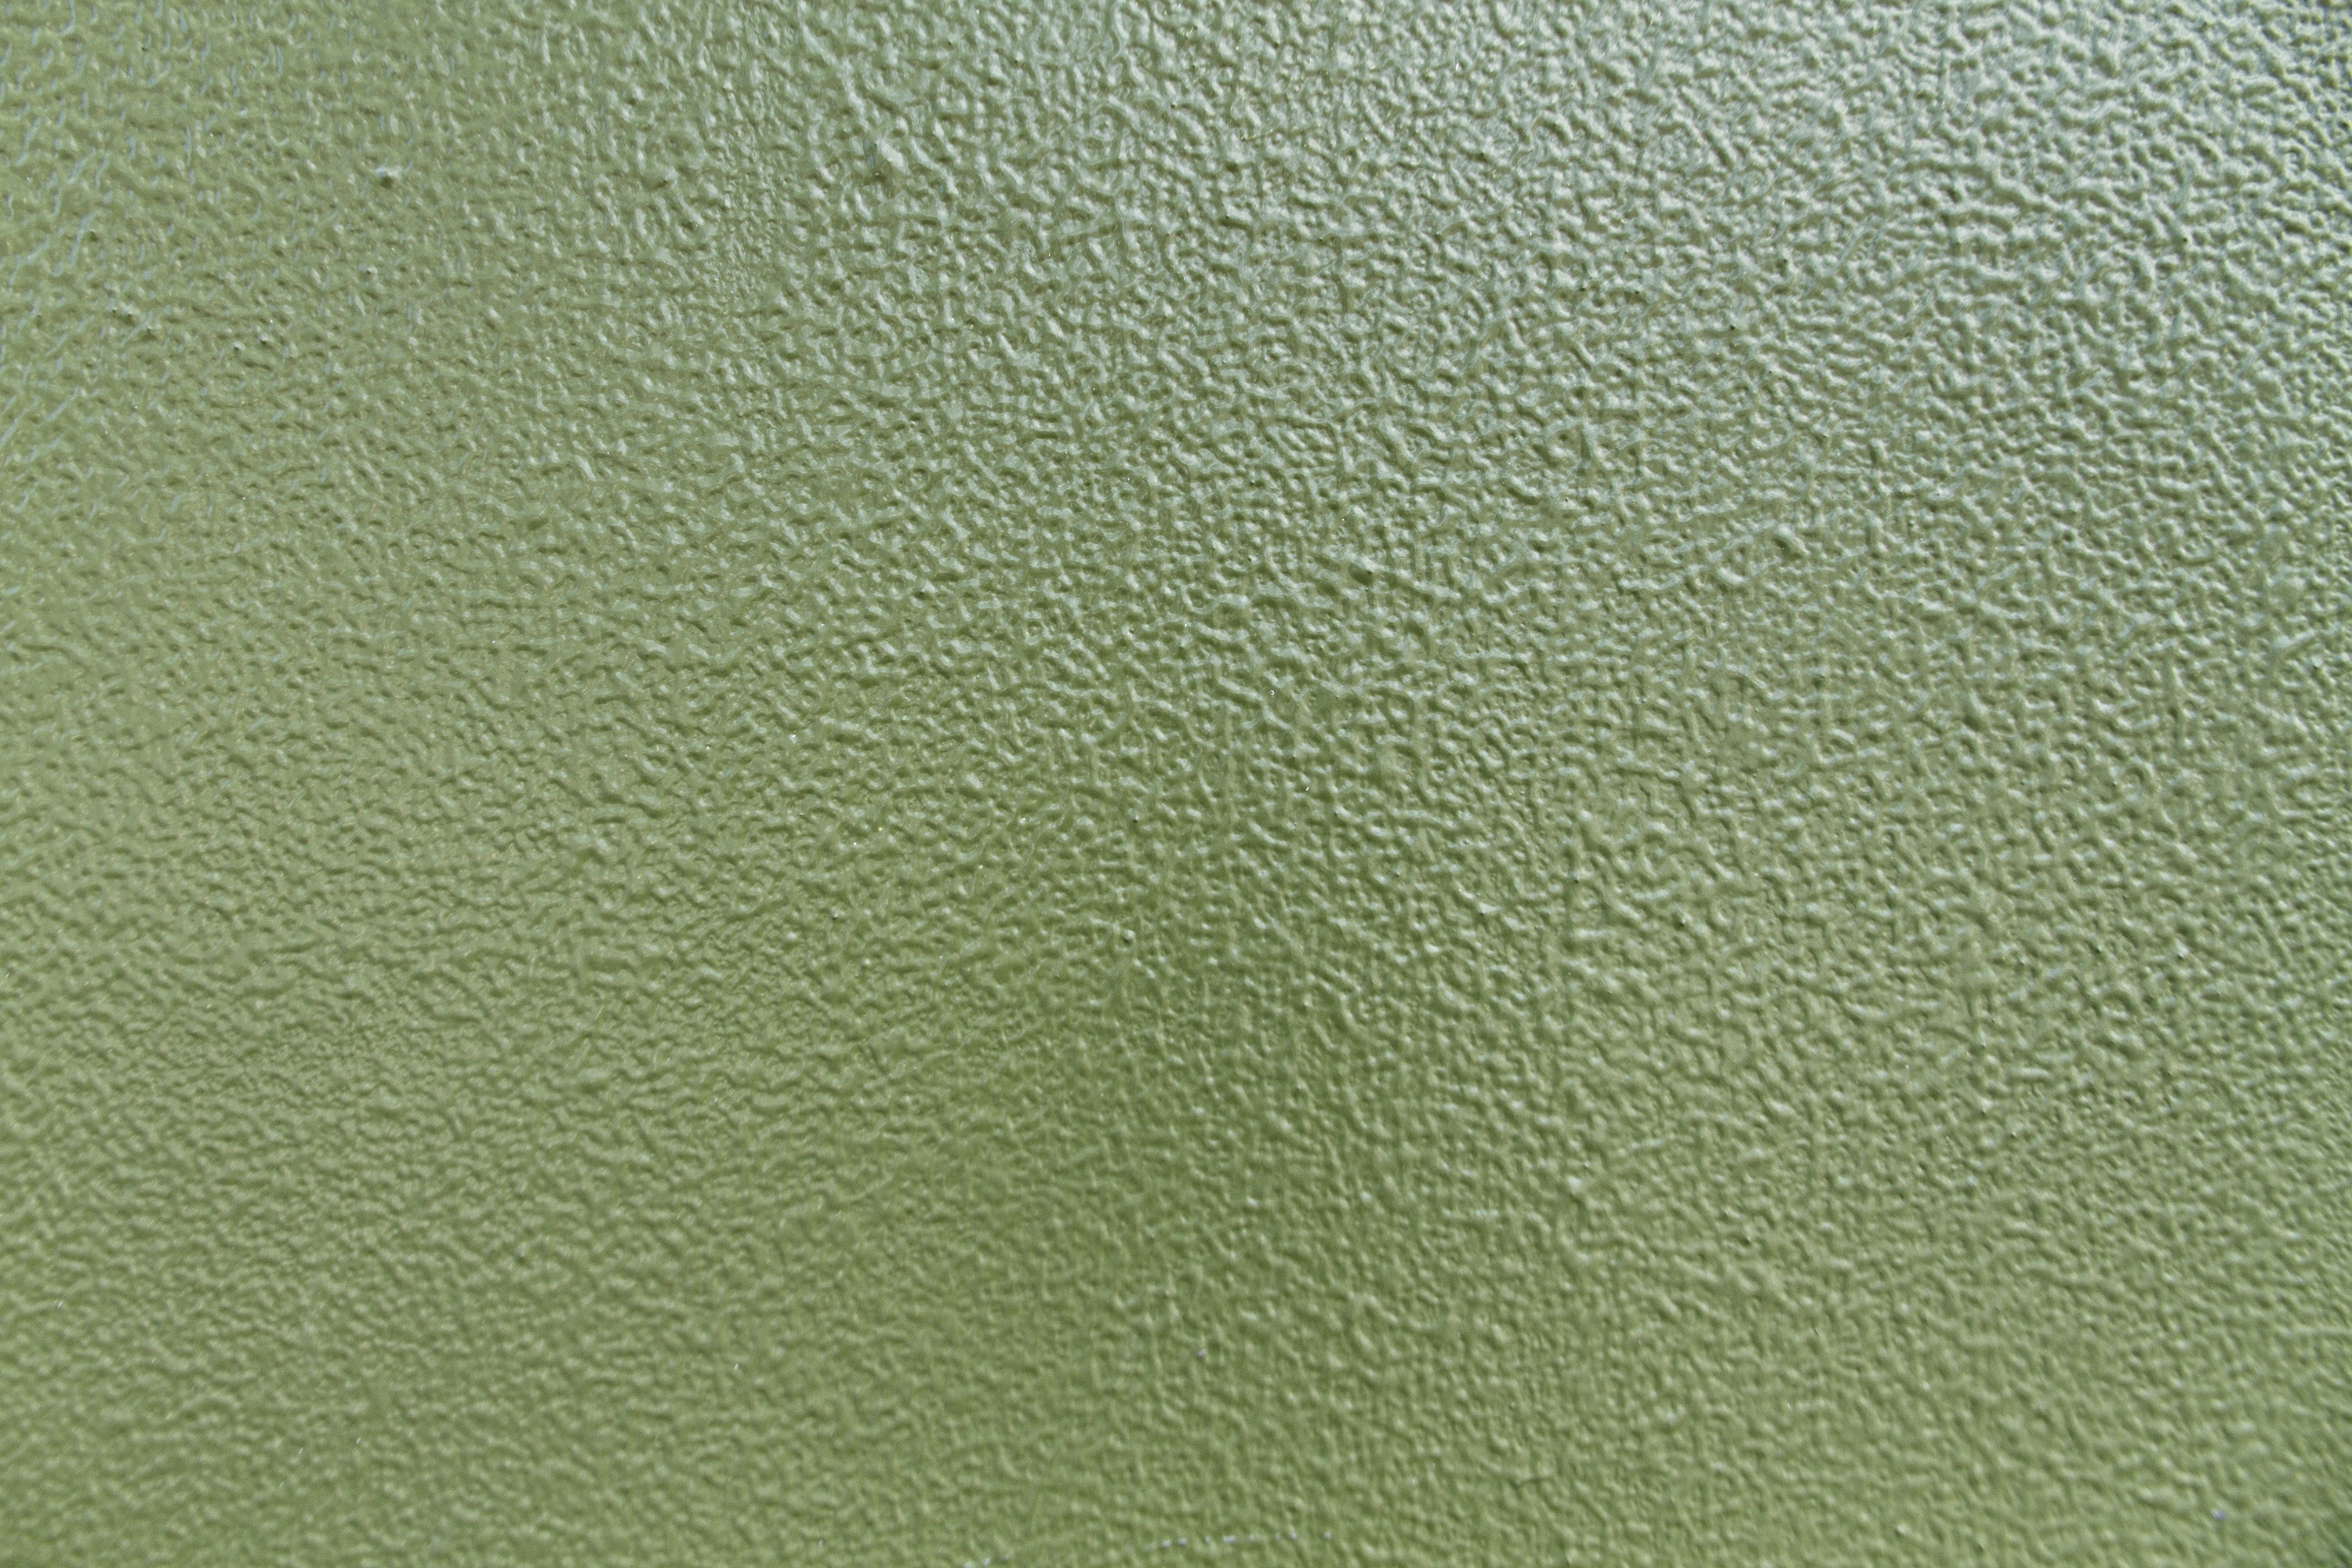
texture, floor, wall, pattern, green, circle, surface, mortar, cement wall, flooring, green surface